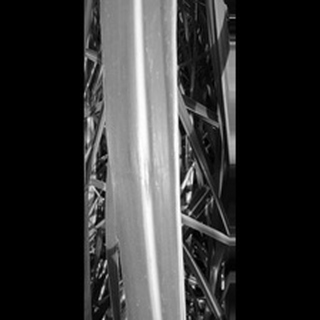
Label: sugarcane_red_rot